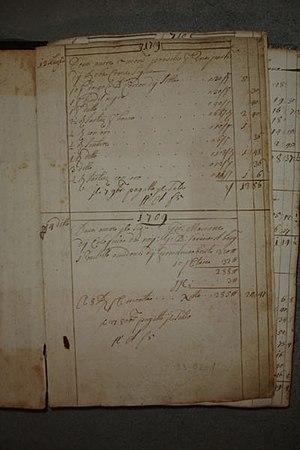
Jean Marie Farina vis-à-vis de la place Juliers, en allemand, Johann Maria Farina gegenüber dem Jülichs-Platz constitue la parfumerie la plus ancienne du monde encore existante. Initialement, il s'agissait d'un commerce d'articles de luxe, nommé « Französisch Kram » vendant des produits de Paris et fondé le 13 juillet 1709 par Johann Baptist Farina à Cologne où son frère Jean Marie Farina, parfumeur, se fixa la même année, devenant le « nez » de cette boutique de luxe et y donnant naissance à la fameuse eau de Cologne. Le symbole de l’entreprise est aujourd’hui encore une tulipe rouge et le nom français de l’entreprise « Jean Marie Farina vis-à-vis la place Juliers depuis 1709 » est à l’heure actuelle encore en usage.